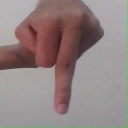
अक्षर: प